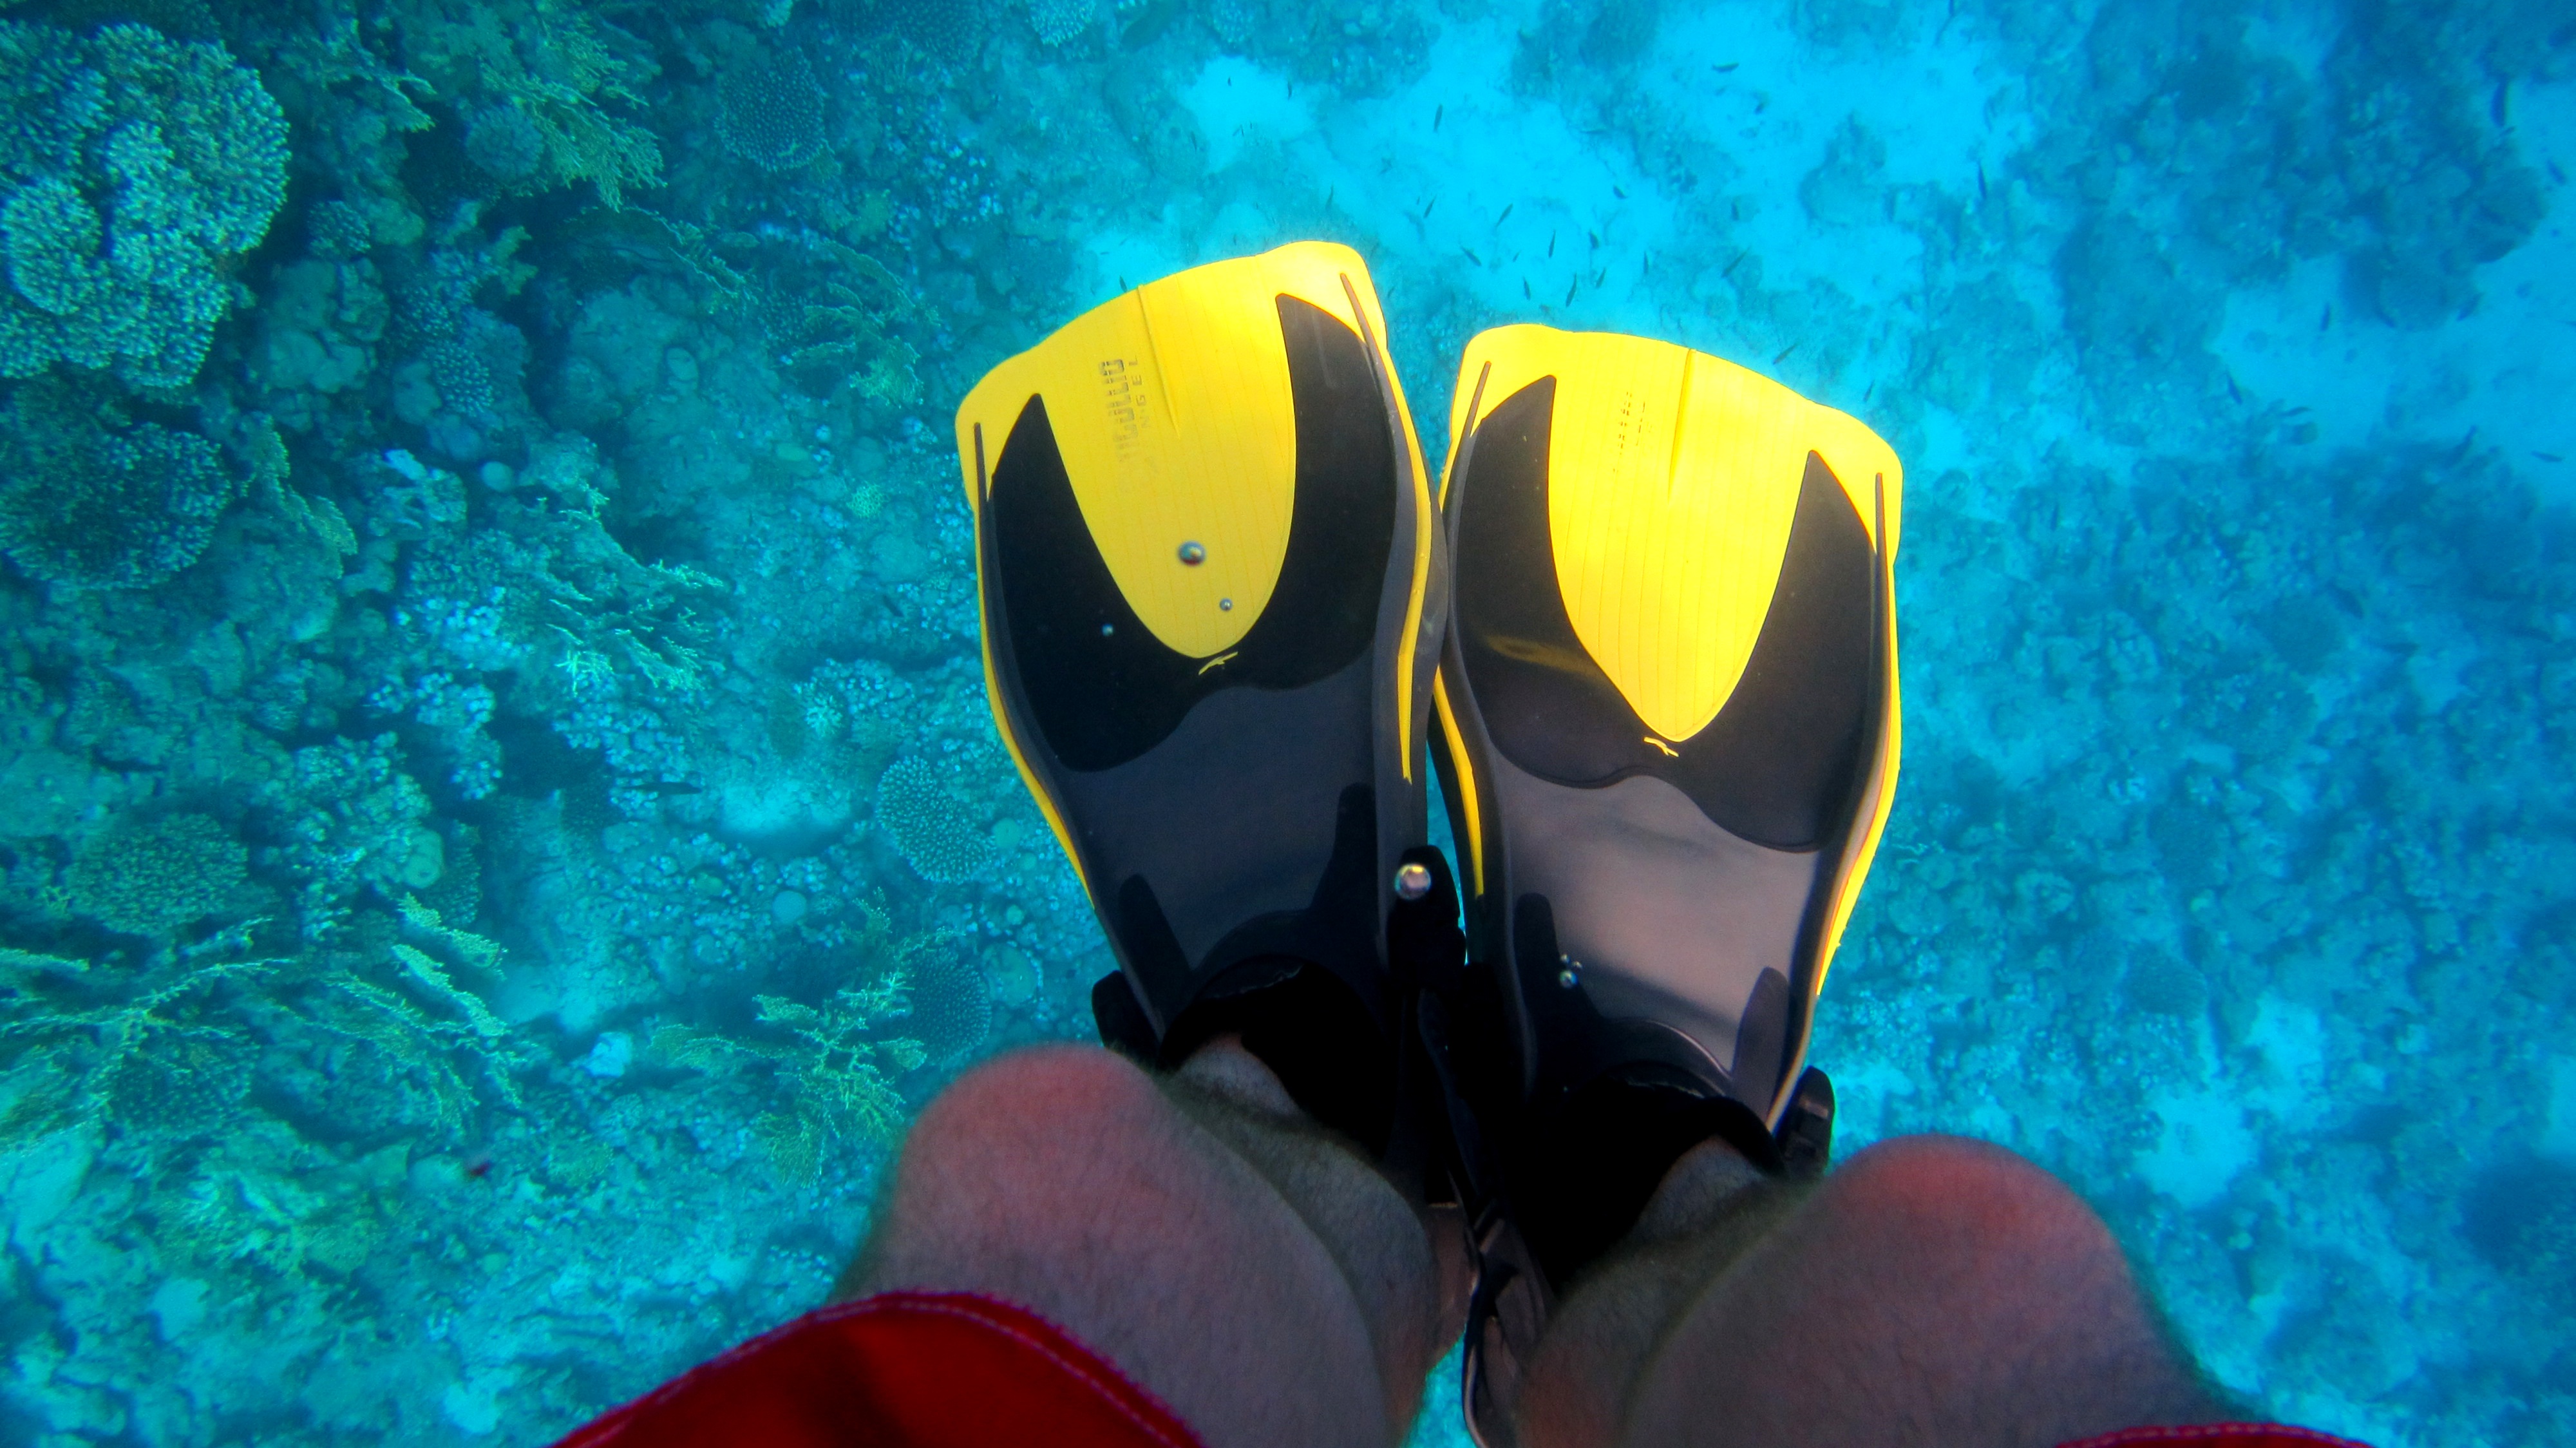
ocean, recreation, diving, underwater, swim, biology, blue, colorful, extreme sport, coral, freediving, sports, fins, breathing apparatus, divers, salt water, underwater world, meeresbewohner, sea water, water sport, scuba diving, marine mammals, outdoor recreation, padi, marine biology, underwater diving, divemaster